Gilbert Heathcote (Royal Navy officer)

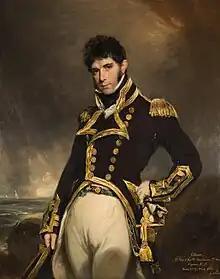
Gilbert Heathcote in uniform, portrait by William Owen

Gilbert Heathcote (1779 – 22 April 1831) was an officer of the Royal Navy who served during the French Revolutionary and Napoleonic Wars.